Forbidden Door (2023)

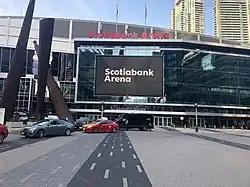
Forbidden Door took place at the Scotiabank Arena in Toronto, Ontario, Canada, marking All Elite Wrestling's first pay-per-view (PPV) event held outside of the United States, and New Japan Pro-Wrestling's first traditional PPV held in Canada.

In February 2021, the American professional wrestling promotion All Elite Wrestling (AEW) started a partnership with the Japanese promotion, New Japan Pro-Wrestling (NJPW). After a year of AEW and NJPW wrestlers appearing on each other's shows, the two companies co-promoted a pay-per-view (PPV) event titled Forbidden Door in June 2022. The event took its name from the same term often used by AEW when referring to working with other professional wrestling promotions.